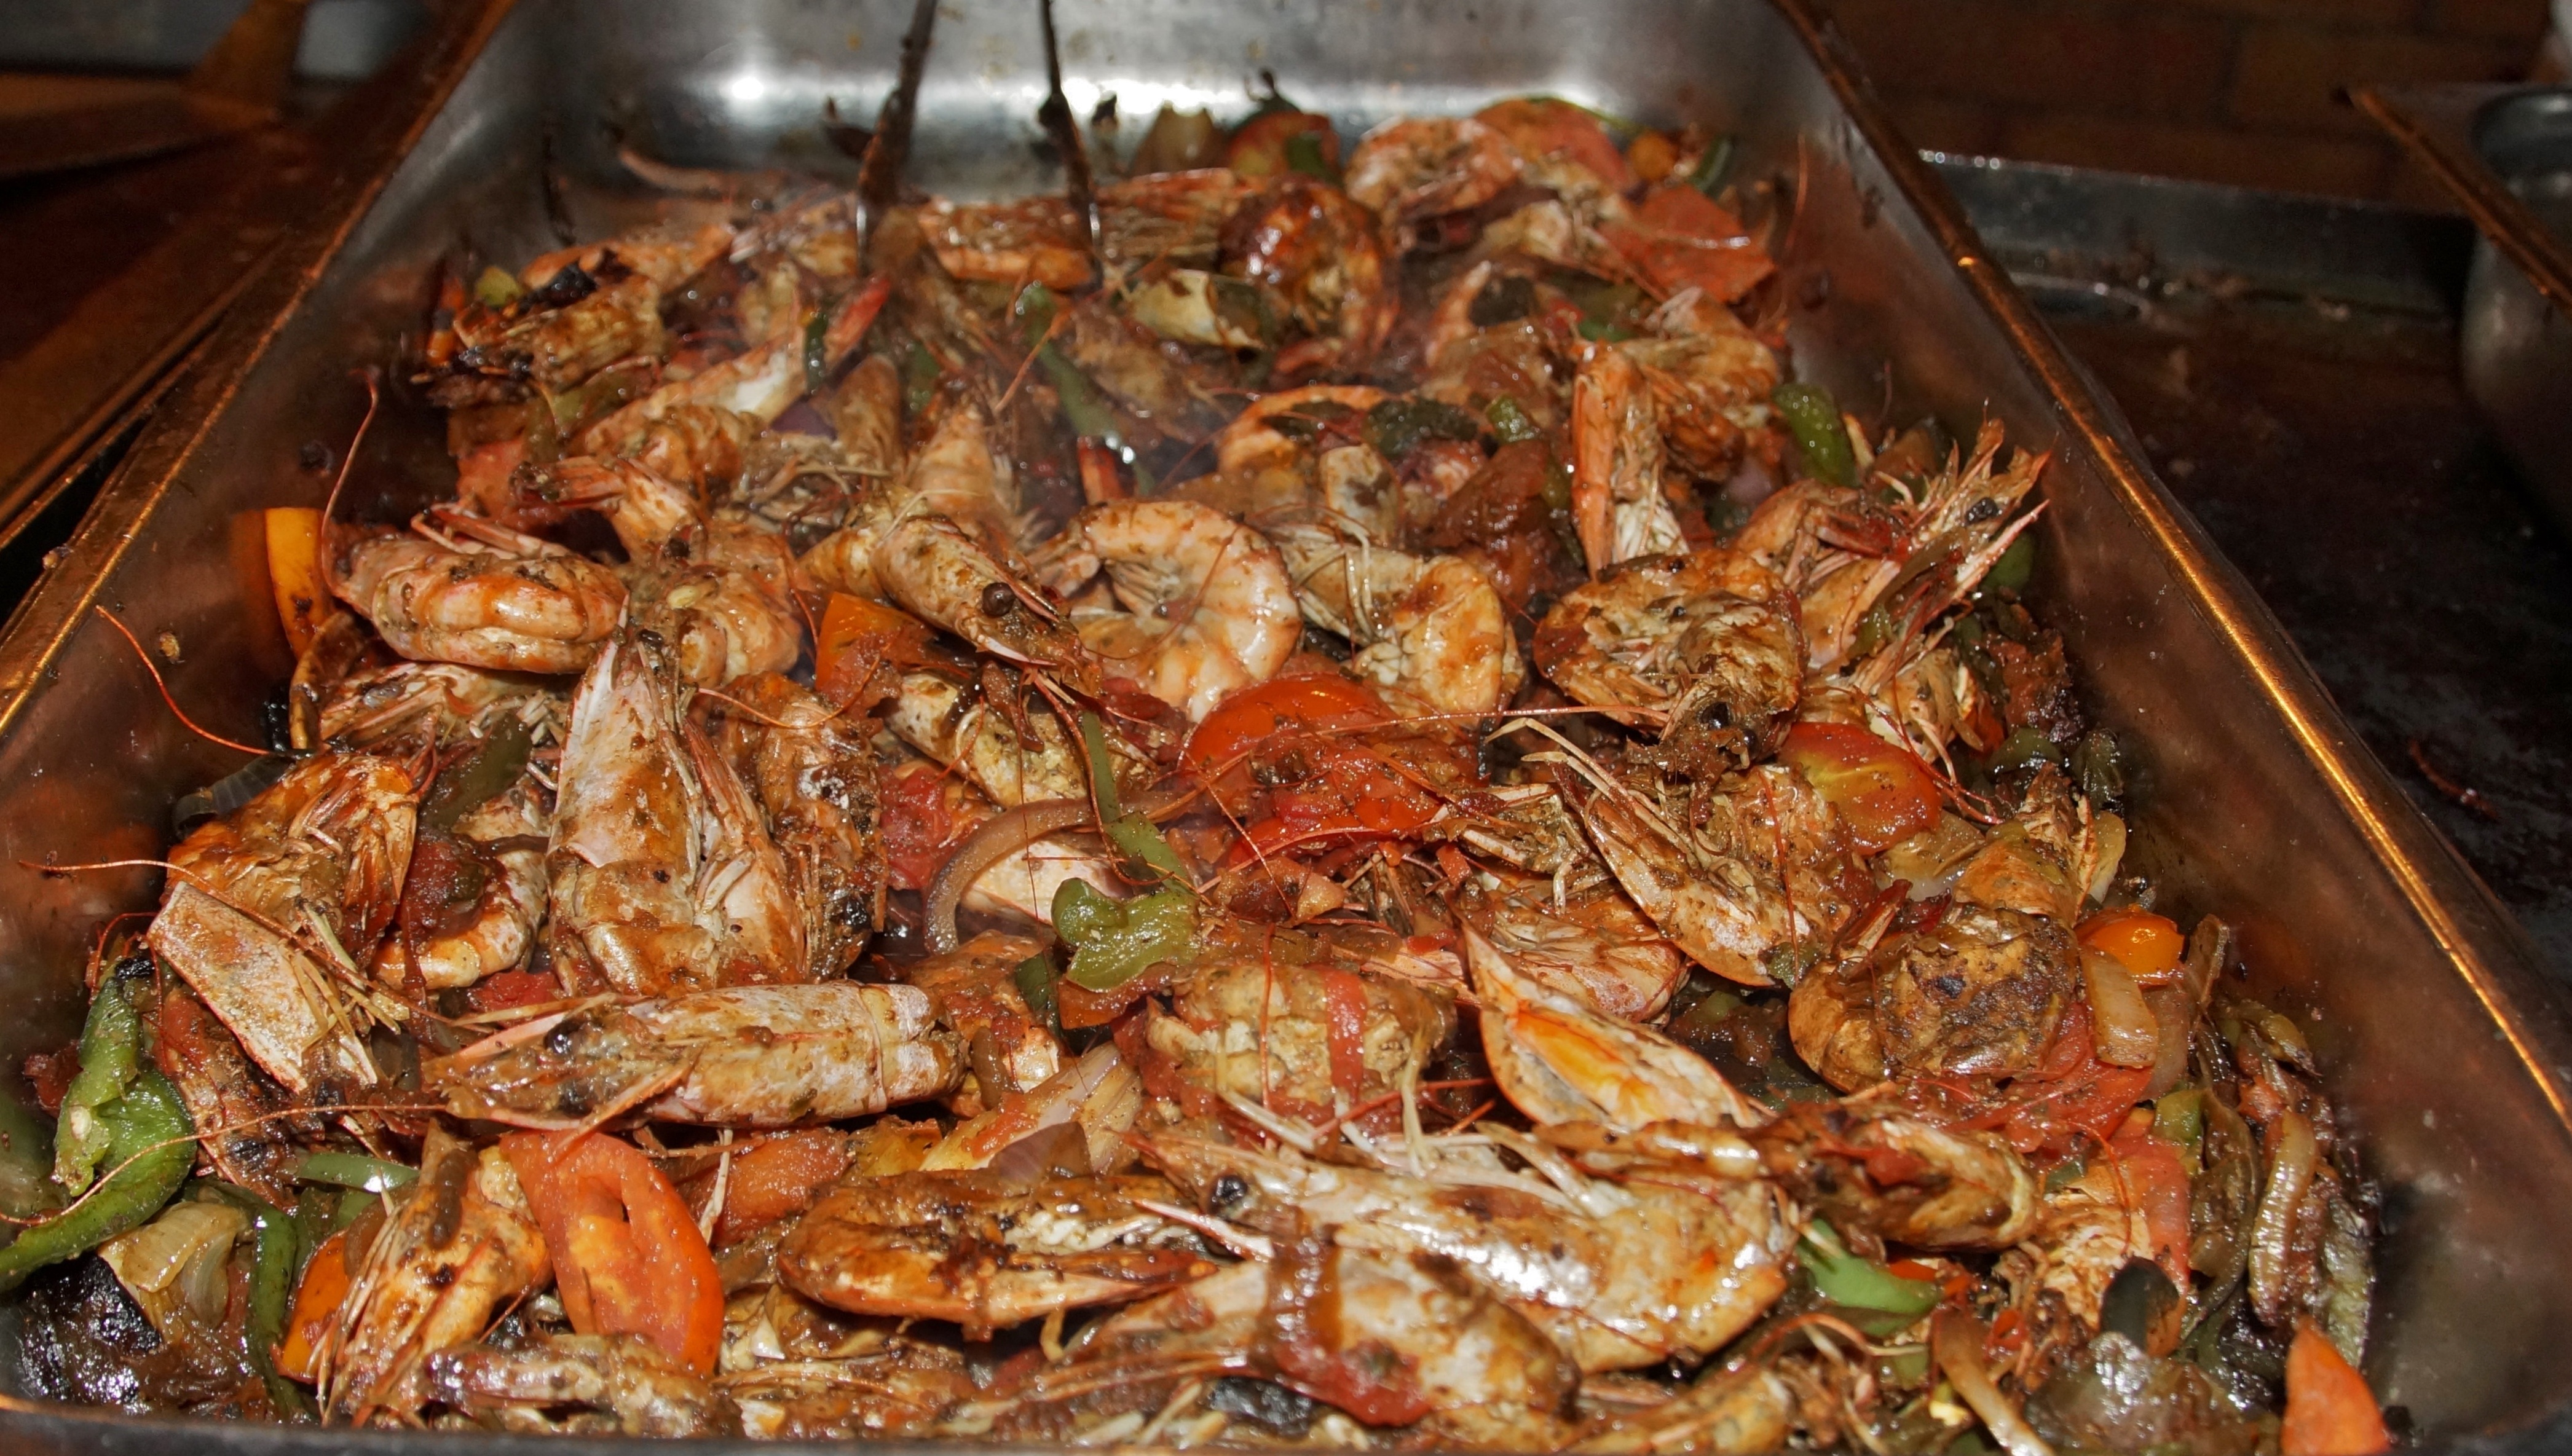
dish, meal, food, seafood, meat, cuisine, invertebrate, shrimp, asian food, grilled, thai food, tidbit, seafood boil, caridean shrimp